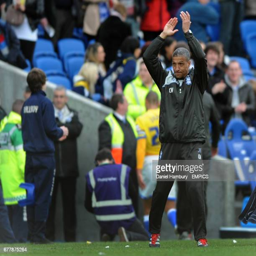
soccer player applauds the away fans at the end of the game